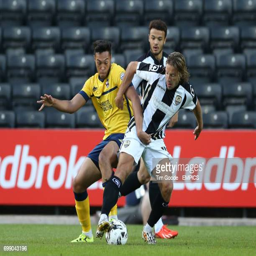
athlete and battle for the ball